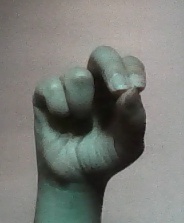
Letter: gaaf